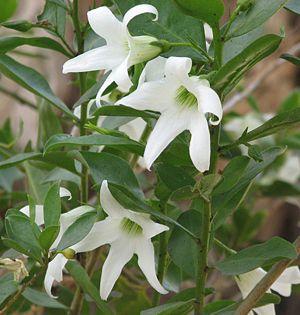
La tribu des Anthocercideae est une tribu de plantes de la sous-famille des Nicotianoideae dans la famille des Solanaceae.
Anthocercis est un genre d'arbustes de la famille des Solanaceae qui sont endémiques dans le sud de l'Australie tempérée essentiellement dans le Sud-Ouest de l'Australie-Occidentale. Toutes les espèces d’Anthocercis contiennent des alcaloïdes tropaniques et ont parfois provoqué des empoisonnements chez les enfants ou sont suspects d'intoxication de bétail. Anthocercis est connu comme le seul genre de Solanacées produisant de la résine grâce à des trichomes glandulaires.